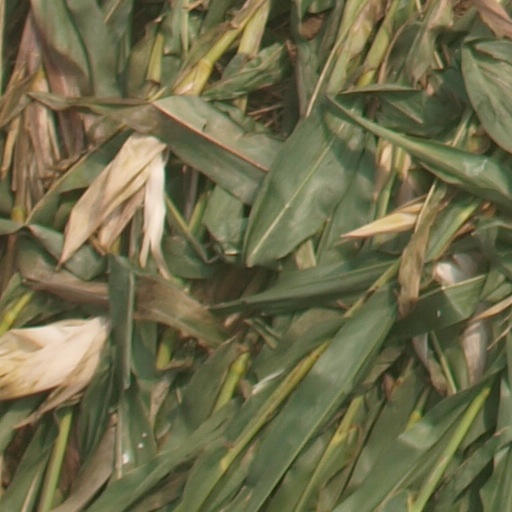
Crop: maize; corn